Dorothy Vernon of Haddon Hall

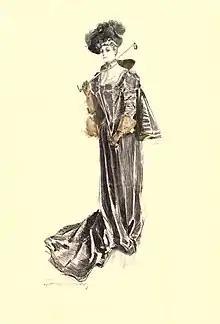
Dorothy Vernon, illustrated by Howard Chandler Christy

The story is narrated by Sir George Vernon's 35-year-old cousin, Malcolm François de Lorraine Vernon. Raised in France, he became enamored of Mary, Queen of Scots, when she was a youth there, and followed her to Scotland. Historically, Mary was captured, imprisoned, and forced to abdicate the Scottish throne in July 1567, but in the novel, Malcolm receives word of Mary's capture in the Fall. He immediately flees to England, and heads to Haddon Hall to take refuge with Sir George. On the way, he meets and becomes friends with John Manners, son of Sir George's hated enemy Thomas Manners (Lord Rutland).